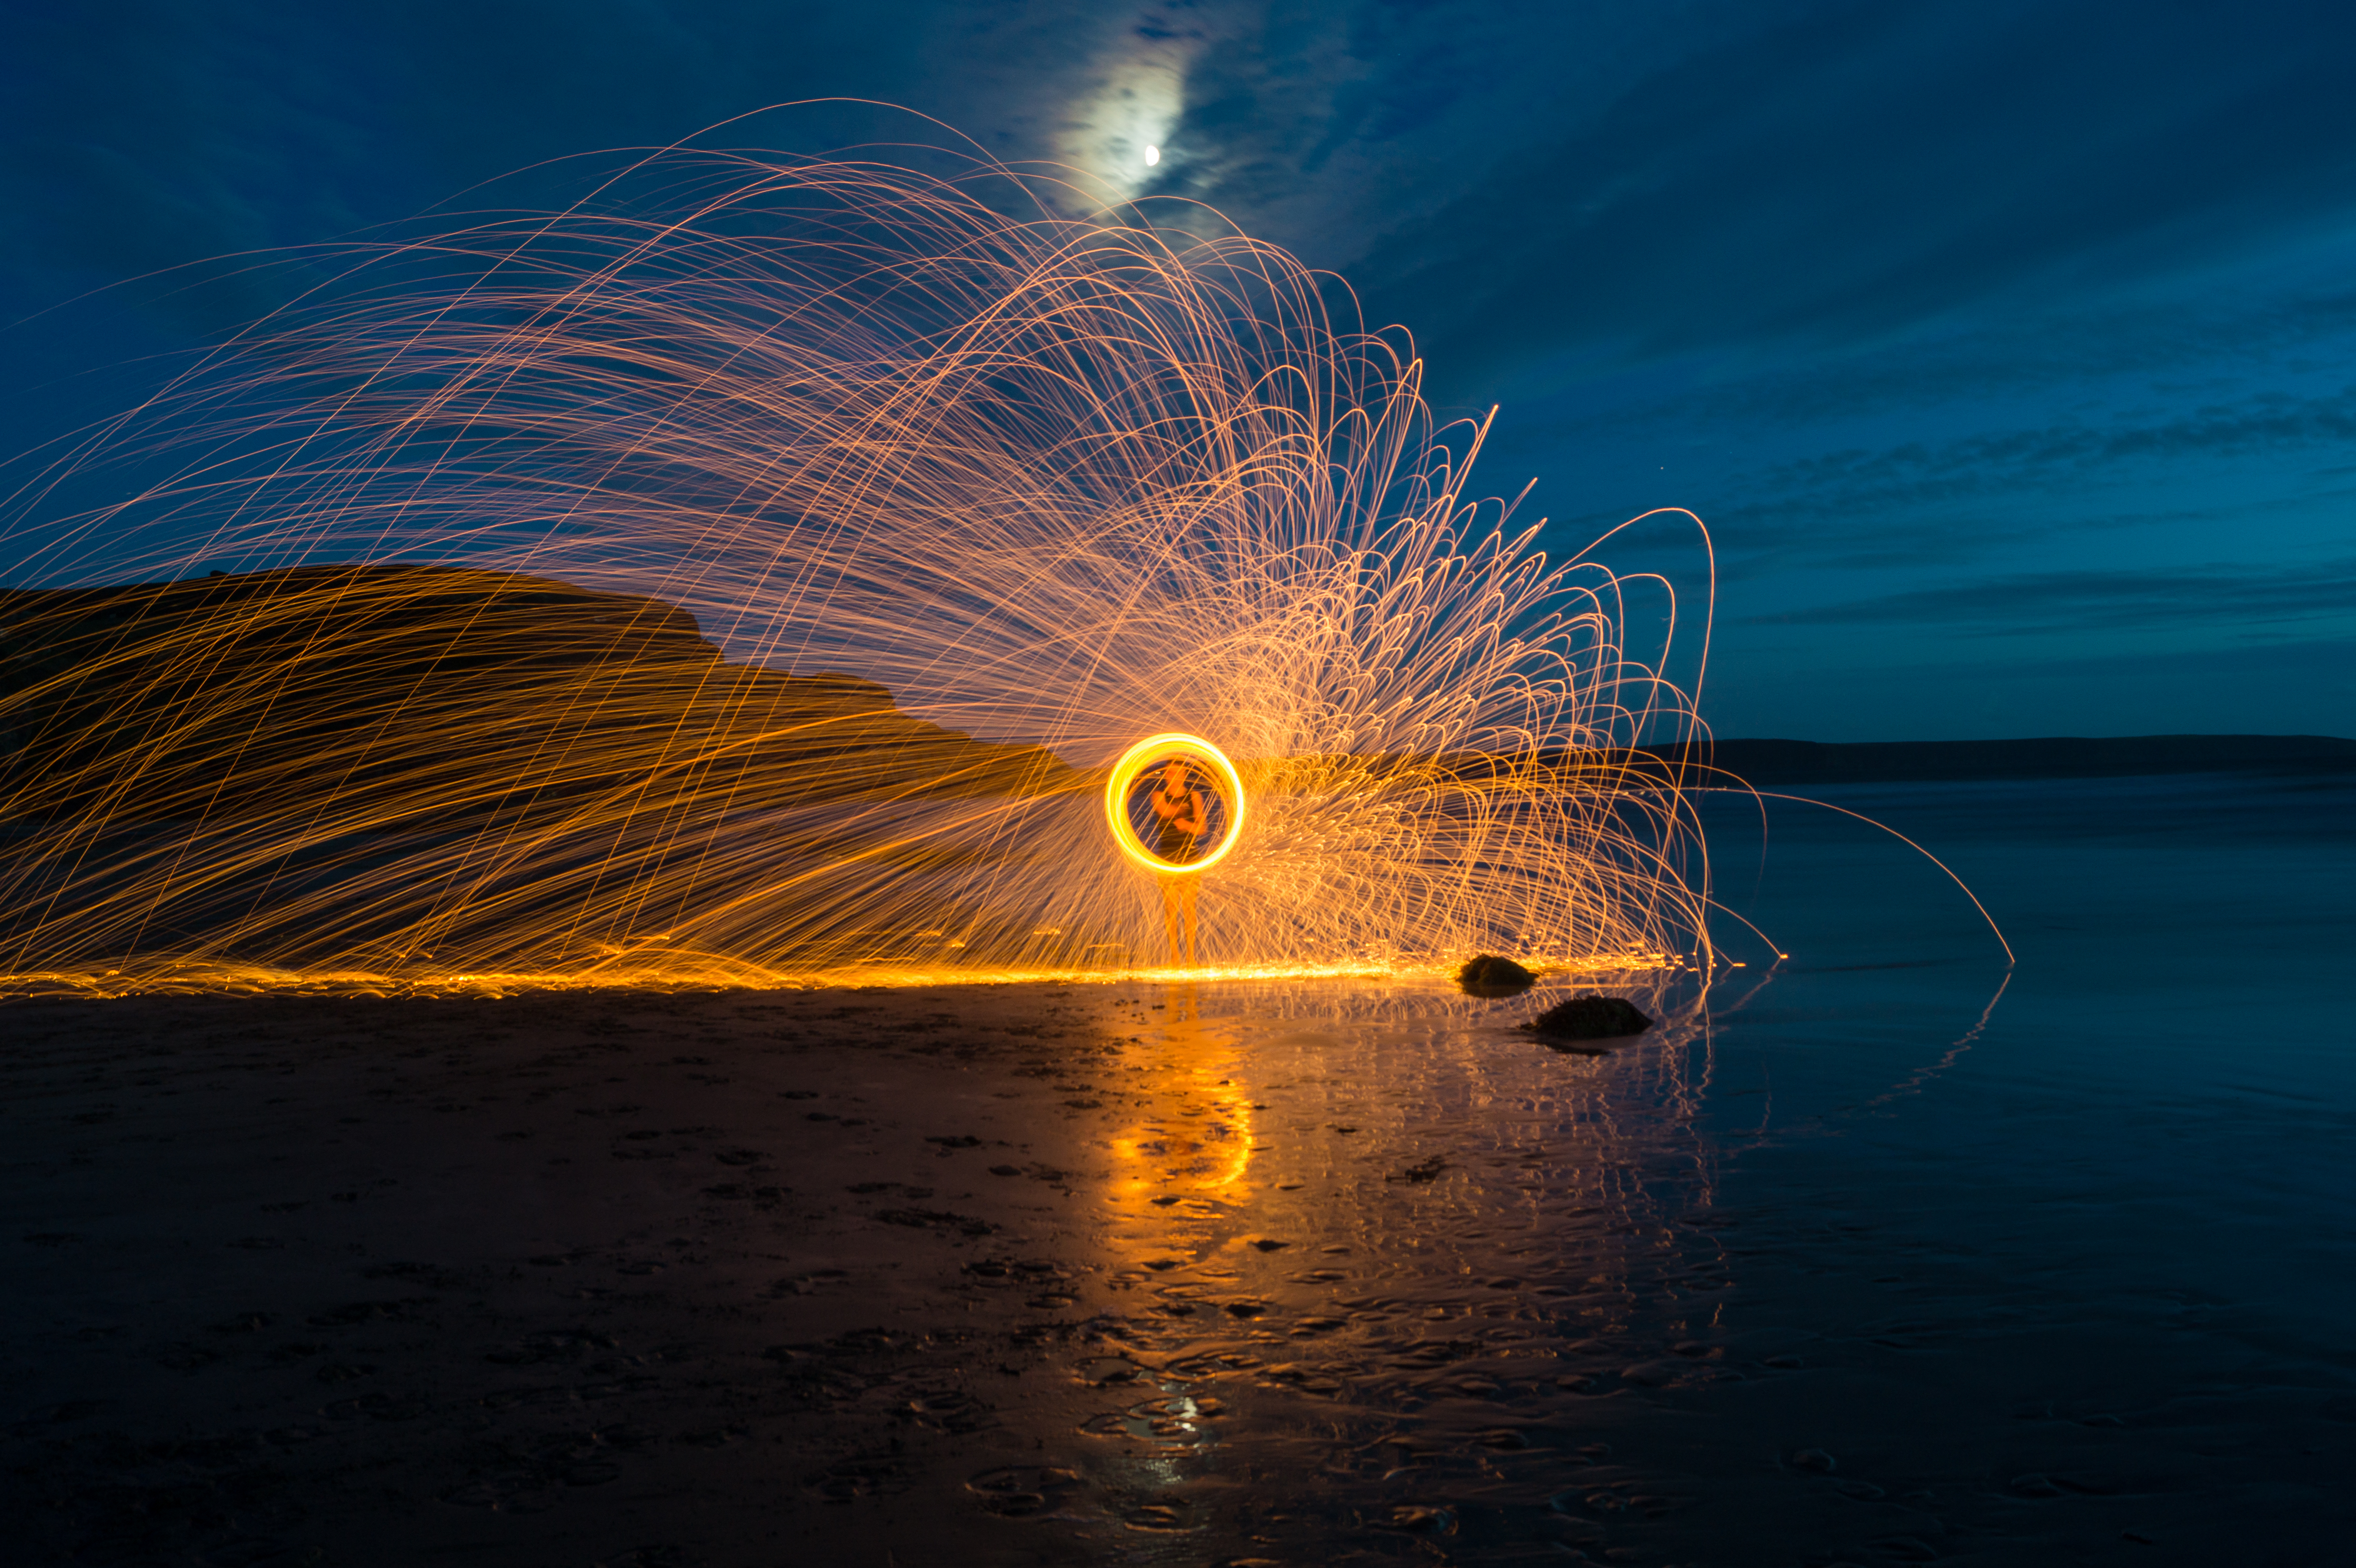
man, beach, sea, coast, water, sand, light, cloud, trail, night, sunlight, cloudy, wave, boy, coastal, summer, dark, steel, wire, seaside, reflection, print, fire, darkness, moon, wool, hoof, reflect, uk, sandy, wales, haven, clouds, reflecting, reflections, prints, trails, reflects, pembrokeshire, druidston, macro photography, hoofprint, hoofprints